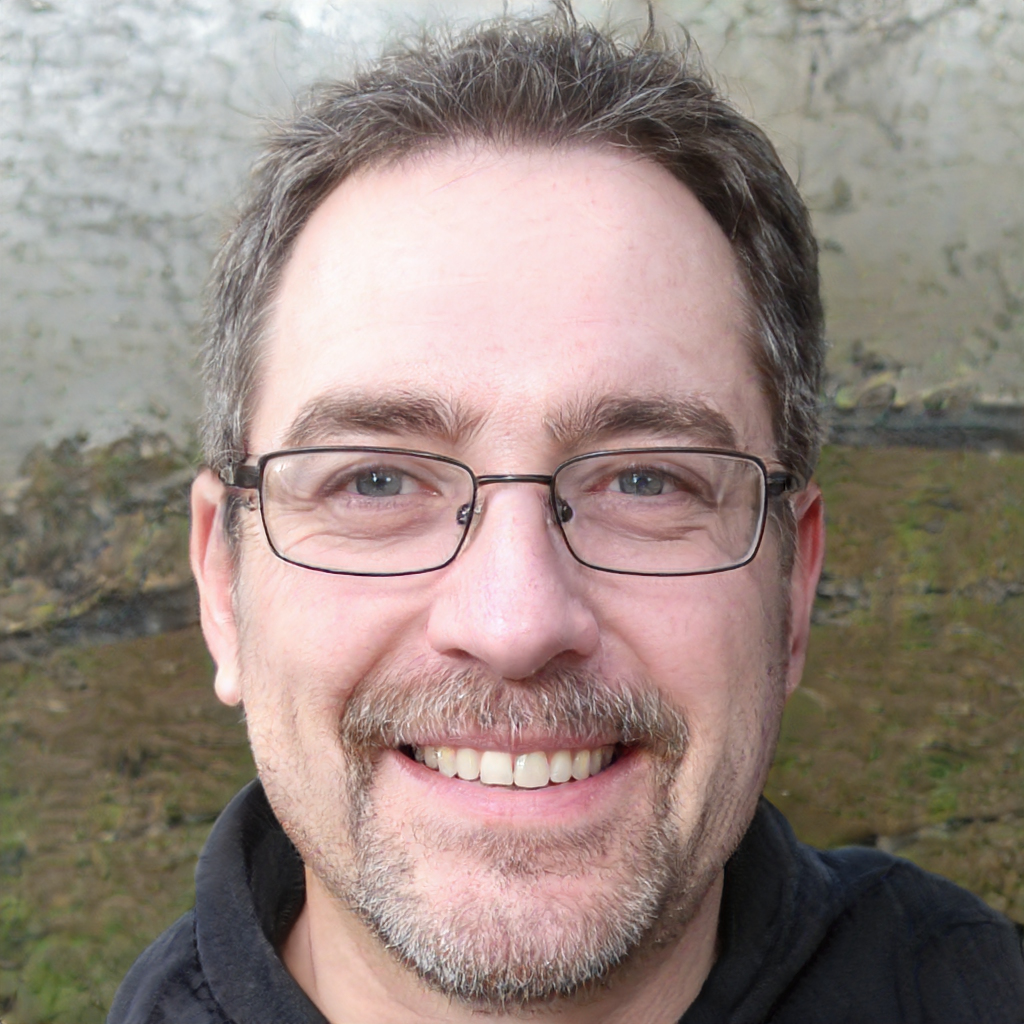
Gender: Male